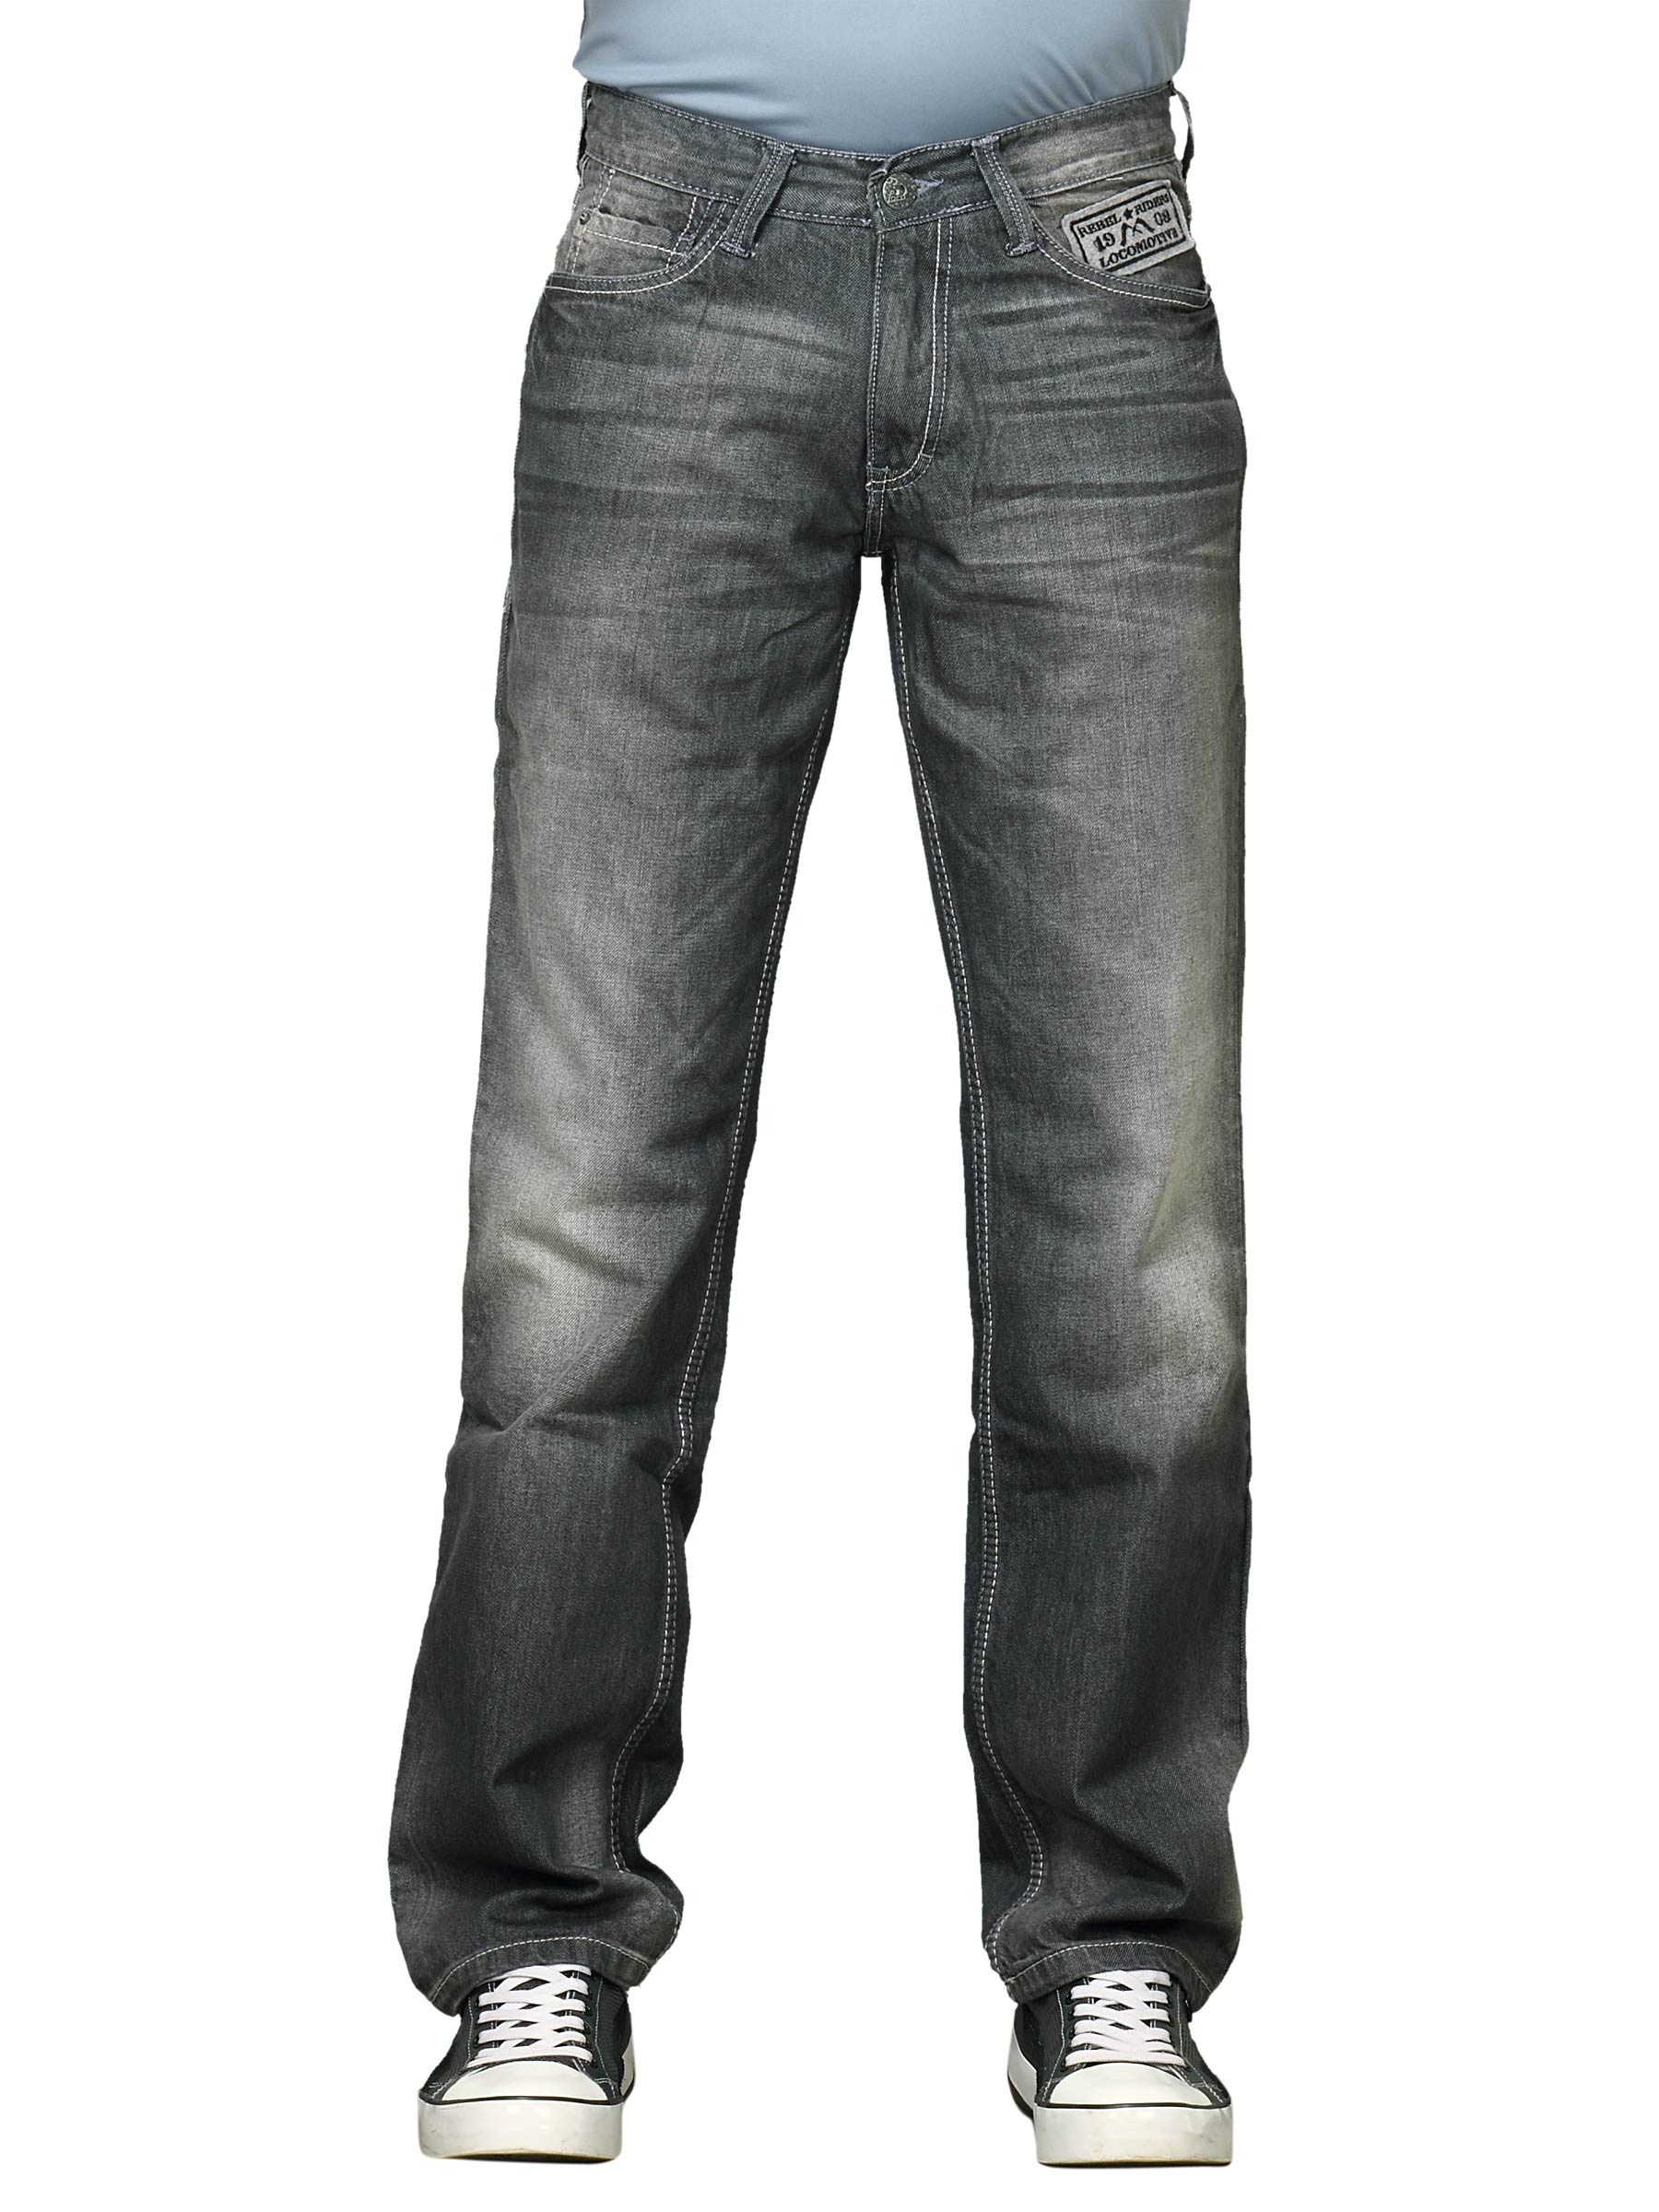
Locomotive Men Cal Grey Jeans
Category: Apparel / Bottomwear / Jeans
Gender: Men
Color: Grey
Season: Fall 2011
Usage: Casual